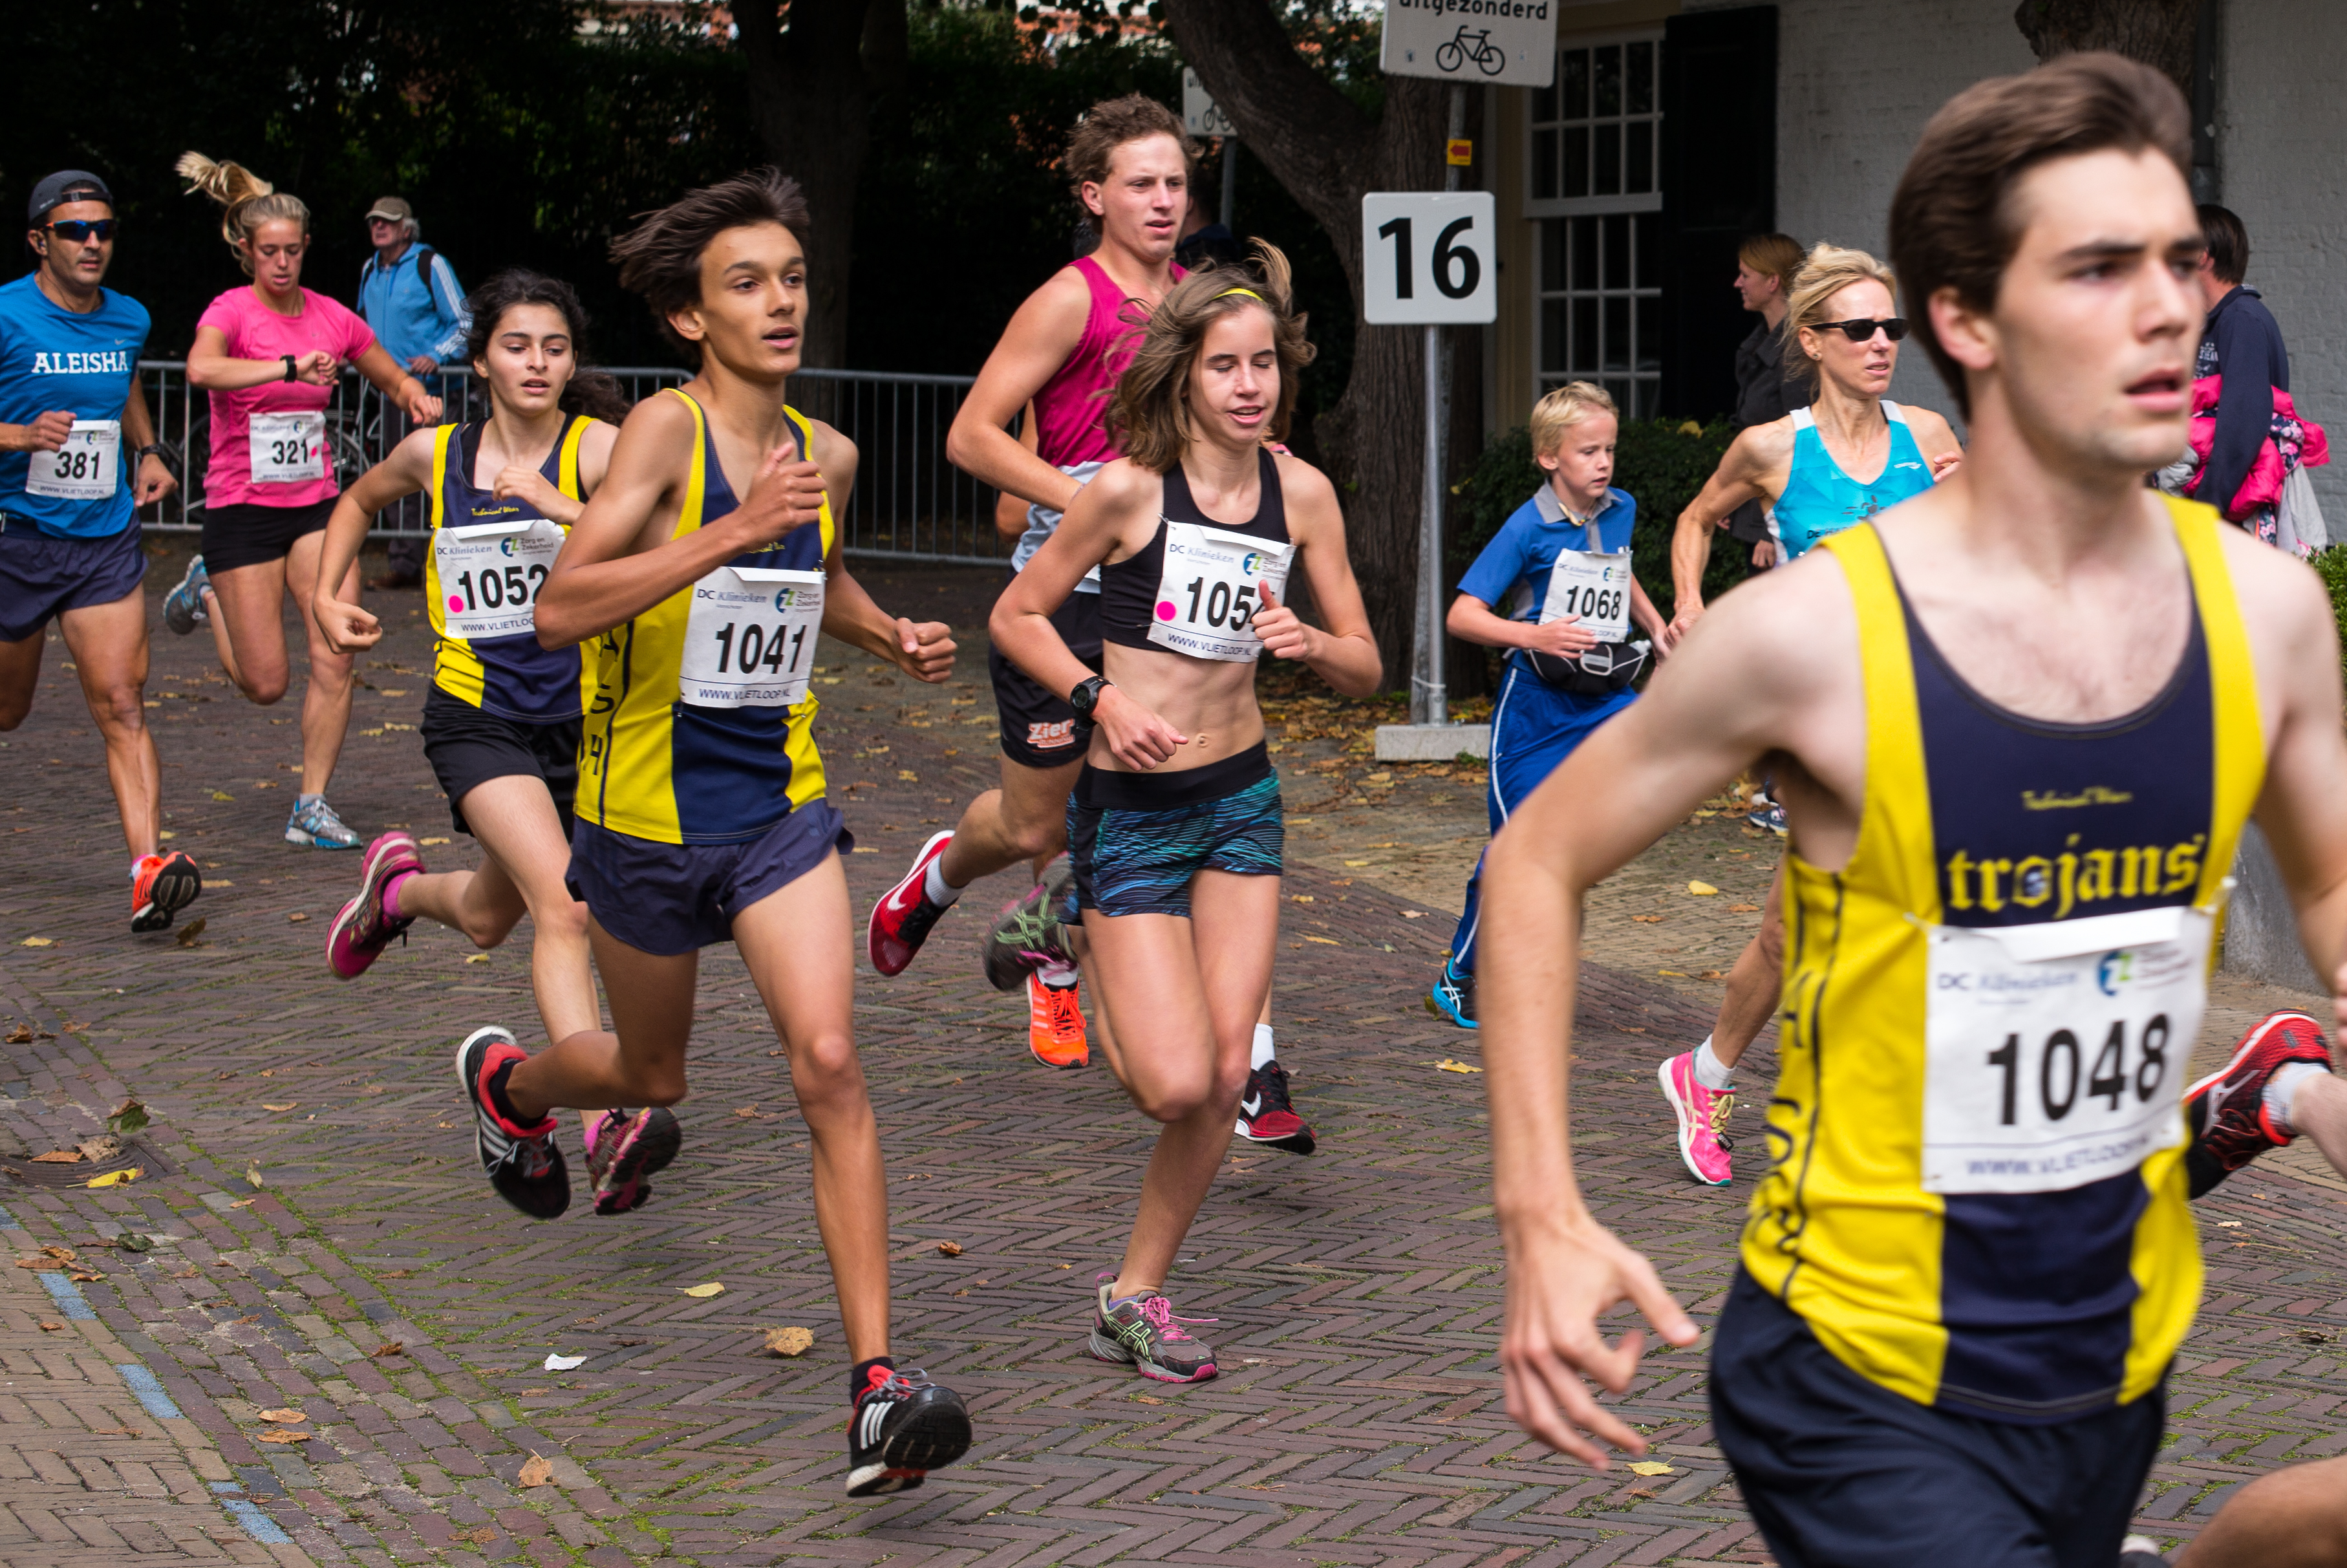
person, sport, running, run, country, recreation, europe, high, runner, cross, race, competition, holland, hague, netherlands, girls, marathon, m, american, sports, dutch, boys, 50, school, runners, endurance, leica, 240, summilux, varsity, athletics, loopen, physical exercise, outdoor recreation, human action, individual sports, duathlon, track and field athletics, long distance running, cross country running, half marathon, middle distance running, 800 metres, racewalking